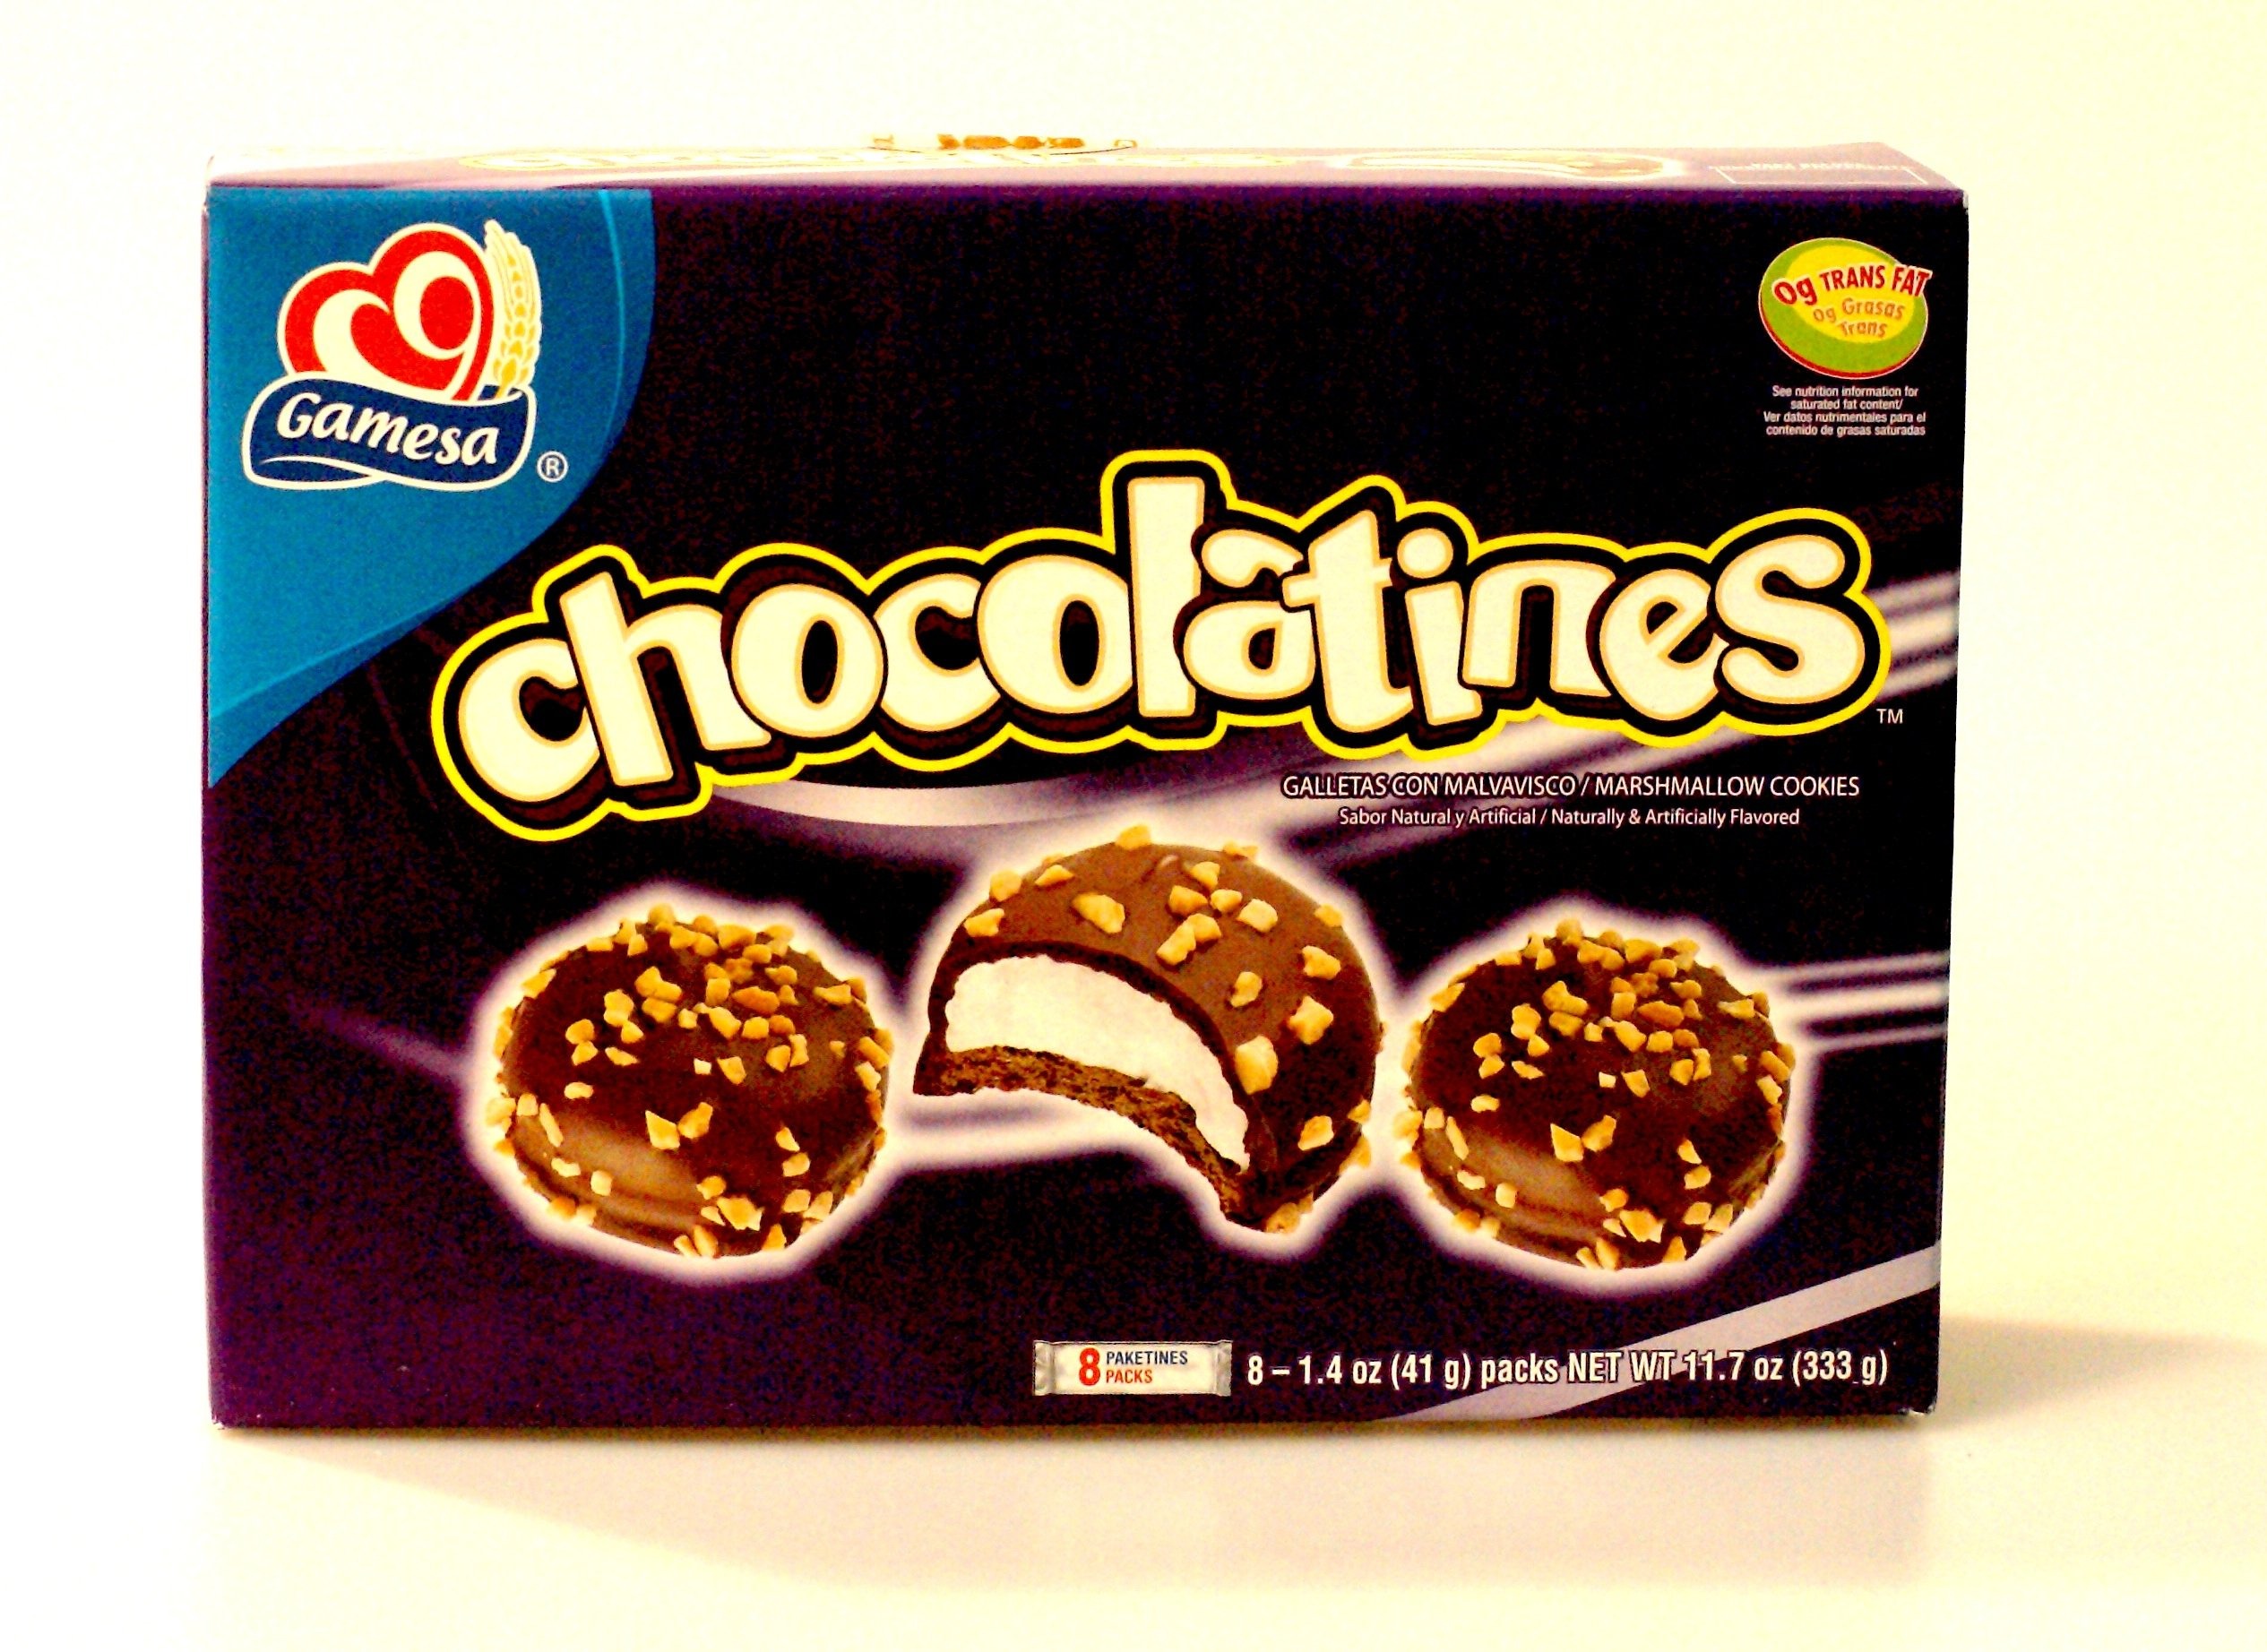
Item Name: Gamesa Chocolatines, 11.7-Ounce Boxes (Pack of 12)
Bullet Point 1: Pack of 12 11.7-ounce boxes
Bullet Point 2: Marshmallow cookies
Bullet Point 3: Stay-fresh packs
Value: 140.4
Unit: Ounce

Price: 3.945